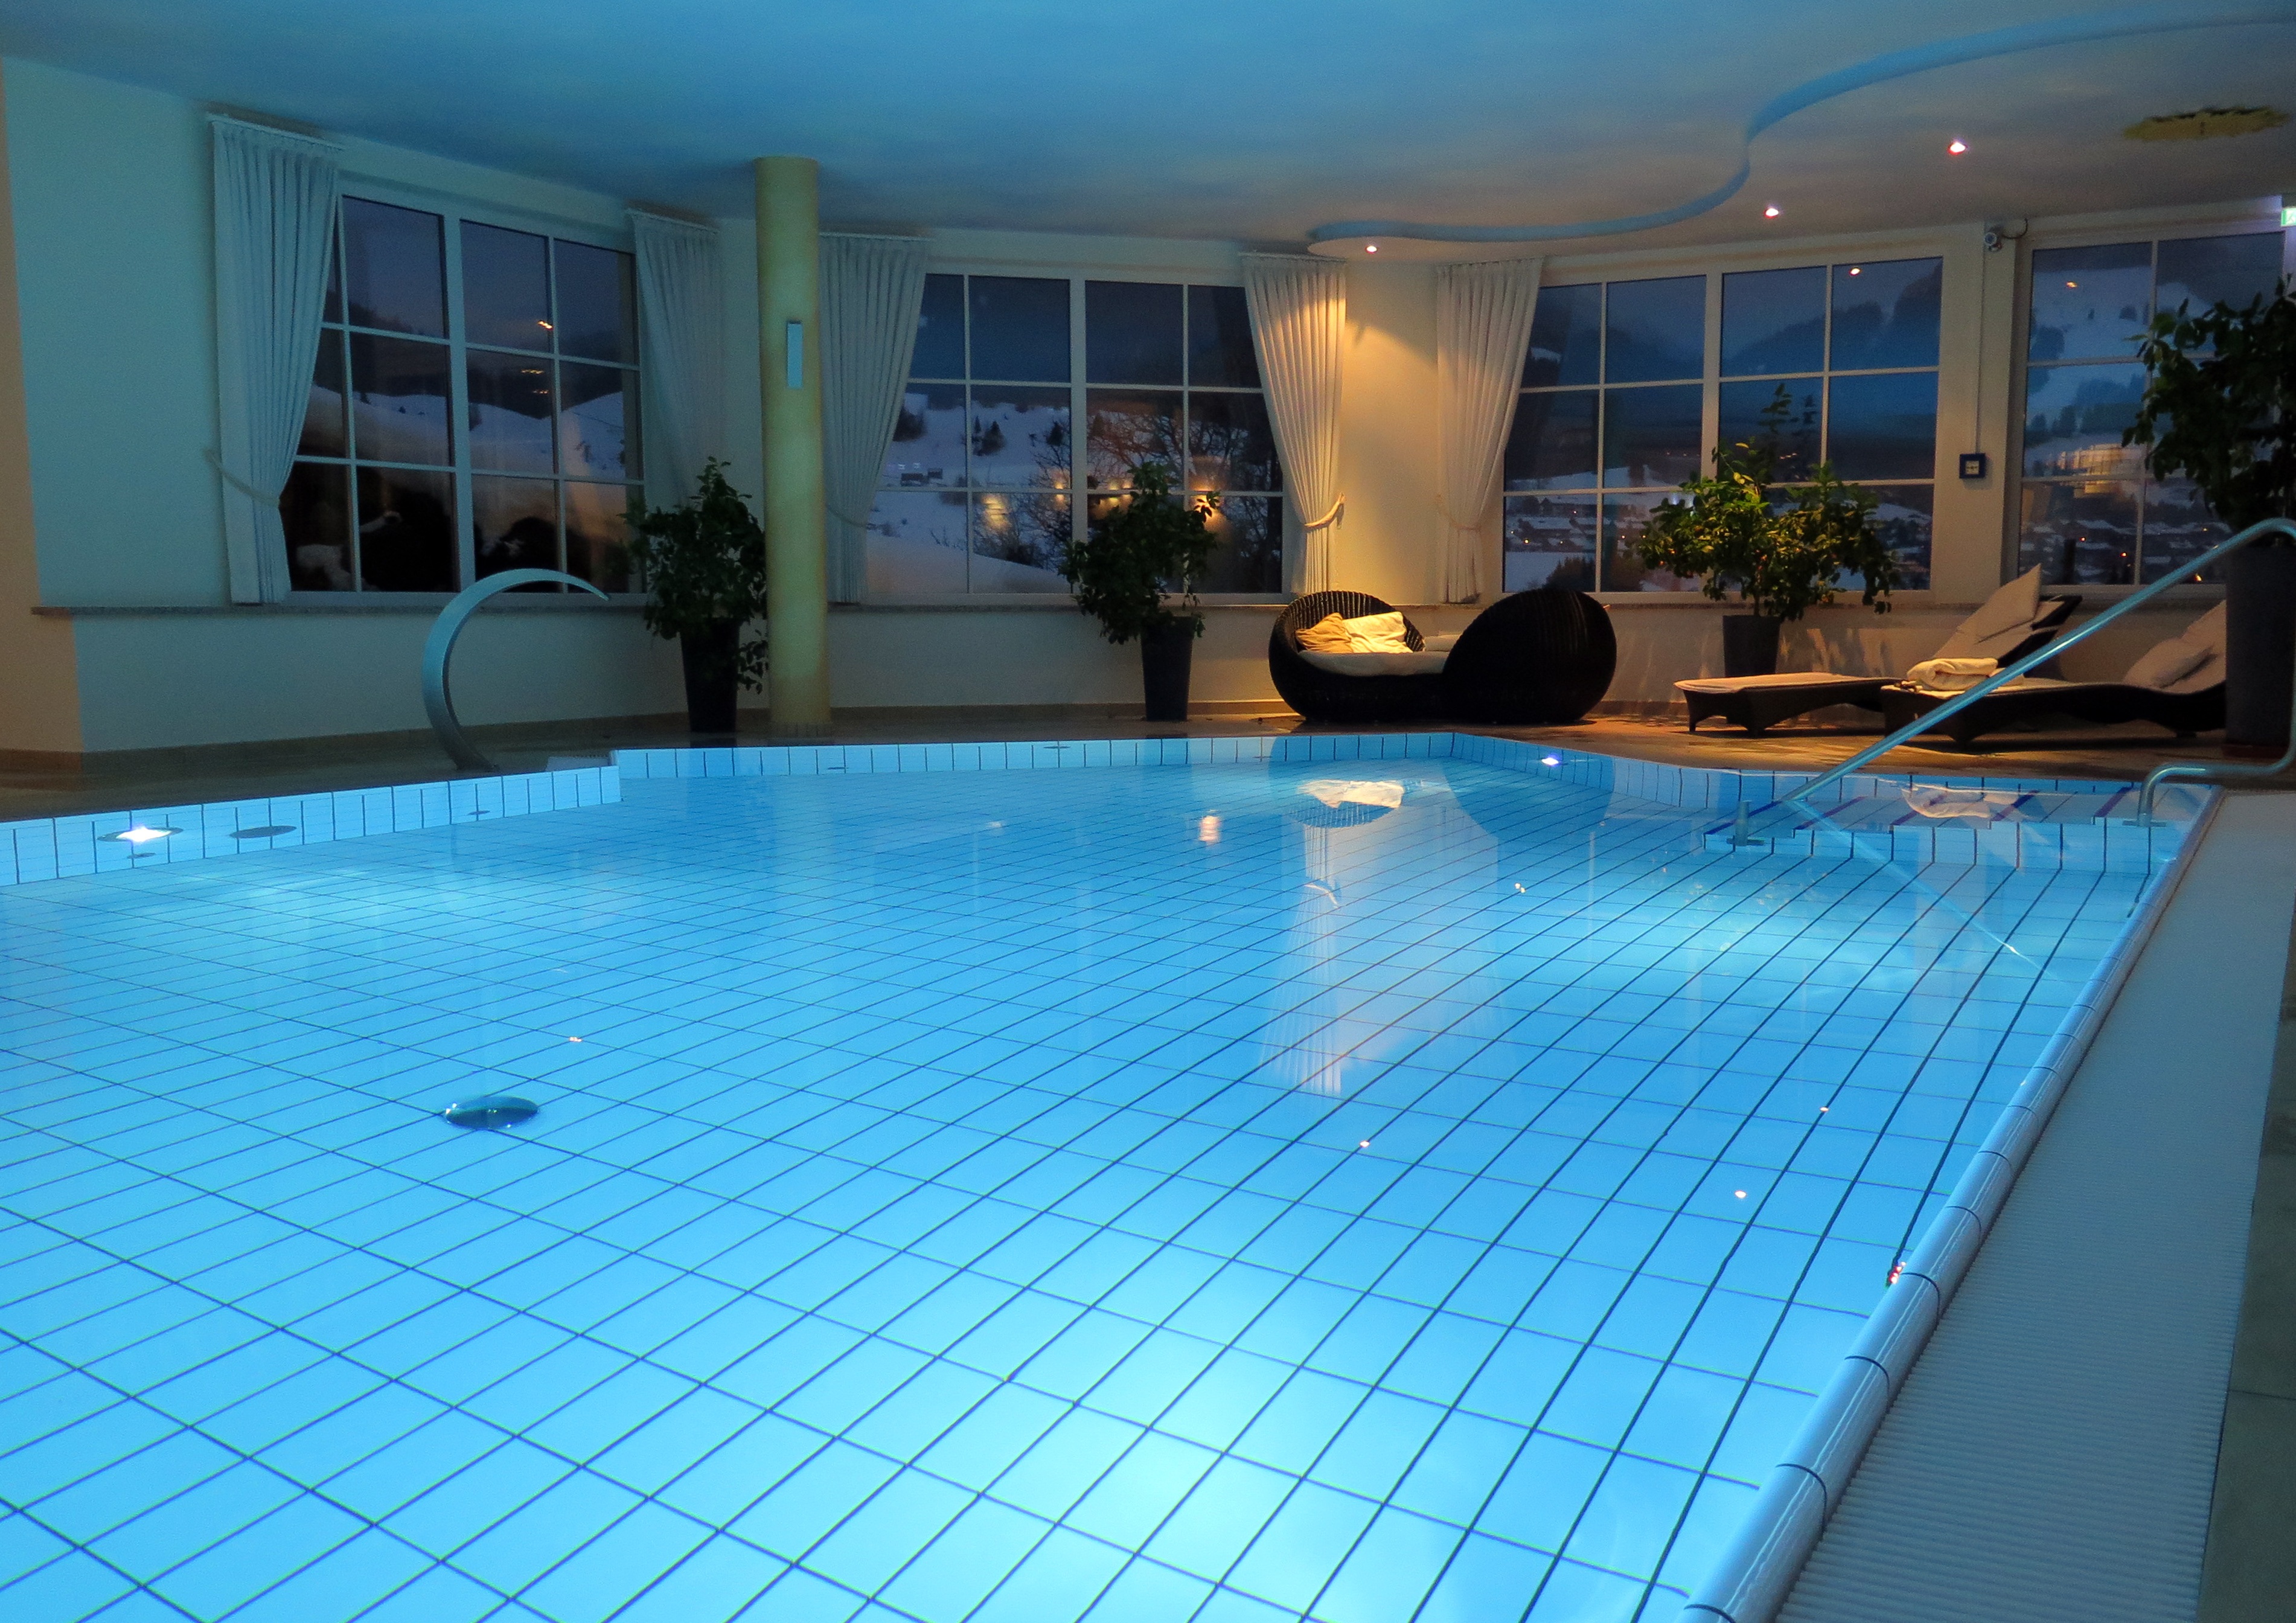
water, villa, floor, pool, swim, swimming pool, property, blue, leisure, resort, bright, estate, bad, mood, condominium, real estate, wellness, azur, allg u, leisure centre, berwanger hof